Vern Schuppan

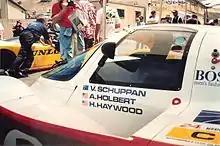
Closeup of the Porsche 956 in which Schuppan and co-drivers Al Holbert and Hurley Haywood won the 1983 24 Hours of Le Mans.

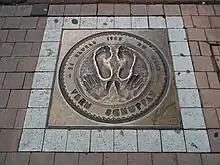
Walk of fame at Le Mans- Winner in 1983

Vernon John Schuppan (born 19 March 1943) is an Australian former motor racing driver. Schuppan drove in various categories, participating in Formula One, the Indianapolis 500 and most successfully in sports car racing.